Ken Livingstone

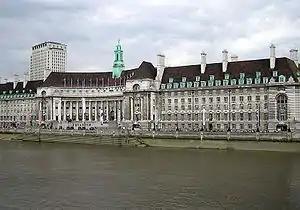
County Hall in Lambeth, then home of the Greater London Council

Livingstone turned his attention to achieving a GLC Labour victory, exchanging his safe seat in Hackney North for the marginal Inner London seat of Paddington; in May 1981 he won the seat by 2,397 votes. Cutler and the Conservatives learned of Livingstone's plans, proclaiming that a GLC Labour victory would lead to a Marxist takeover of London and then Britain; the Conservative press picked up the story, with the "Daily Express" using the headline of "Why We Must Stop These Red Wreckers". The media coverage was ineffective, and the GLC election of May 1981 led to Labour gaining power, with McIntosh installed as Head of the GLC; within 24 hours he was deposed by members of his own party, and replaced by Livingstone.